First Mass in the Philippines

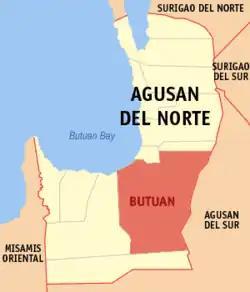
Location of Butuan in the province of Agusan del Norte

Some Filipino historians have long contested the idea that Limasawa was the site of the first Catholic mass in the country. Historian Sonia Zaide identified Masao (also Mazaua) in Butuan as the location of the first Christian mass. The basis of Zaide's claim is the diary of Antonio Pigafetta, chronicler of Magellan's voyage. In 1995, Agusan del Norte's 1st congressional district Representative Ching Plaza filed a bill in Congress contesting the Limasawa hypothesis and asserting that the "site of the first mass" was in Butuan. The Congress of the Philippines referred the matter to the National Historical Institute for it to study the issue and recommend a historical finding. NHI chairman Dr. Samuel K. Tan reaffirmed Limasawa as the site of the first mass.